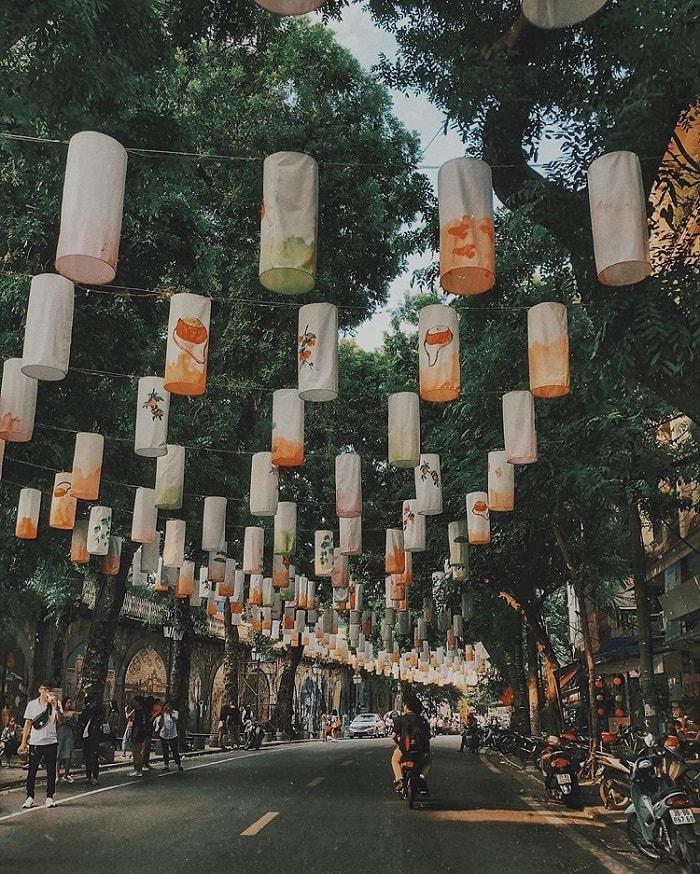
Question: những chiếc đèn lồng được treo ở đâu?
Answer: phía trên một con phố